Kuresoo Bog

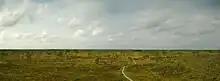
Kuresoo Bog

Kuresoo Bog is a bog in Viljandi County, Estonia. The bog is located in Soomaa National Park. This bog is one of the largest in Estonia.